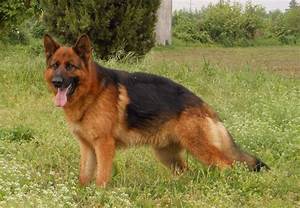
Label: cane